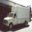
Label: truck